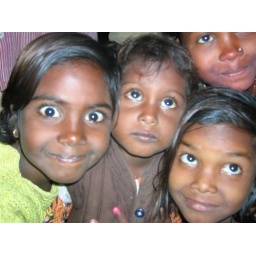
cute Orchha girls getting hyped in the presence of the camera